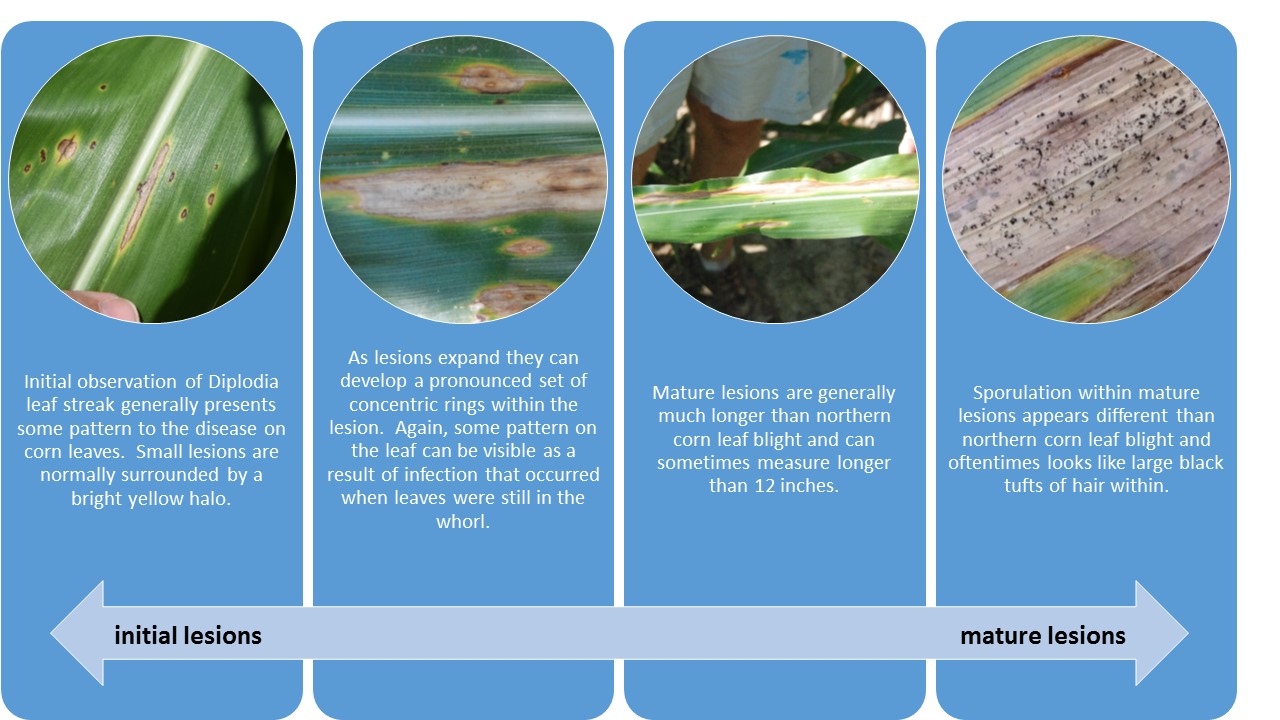
Plant: Corn
Disease: corn northern leaf blight